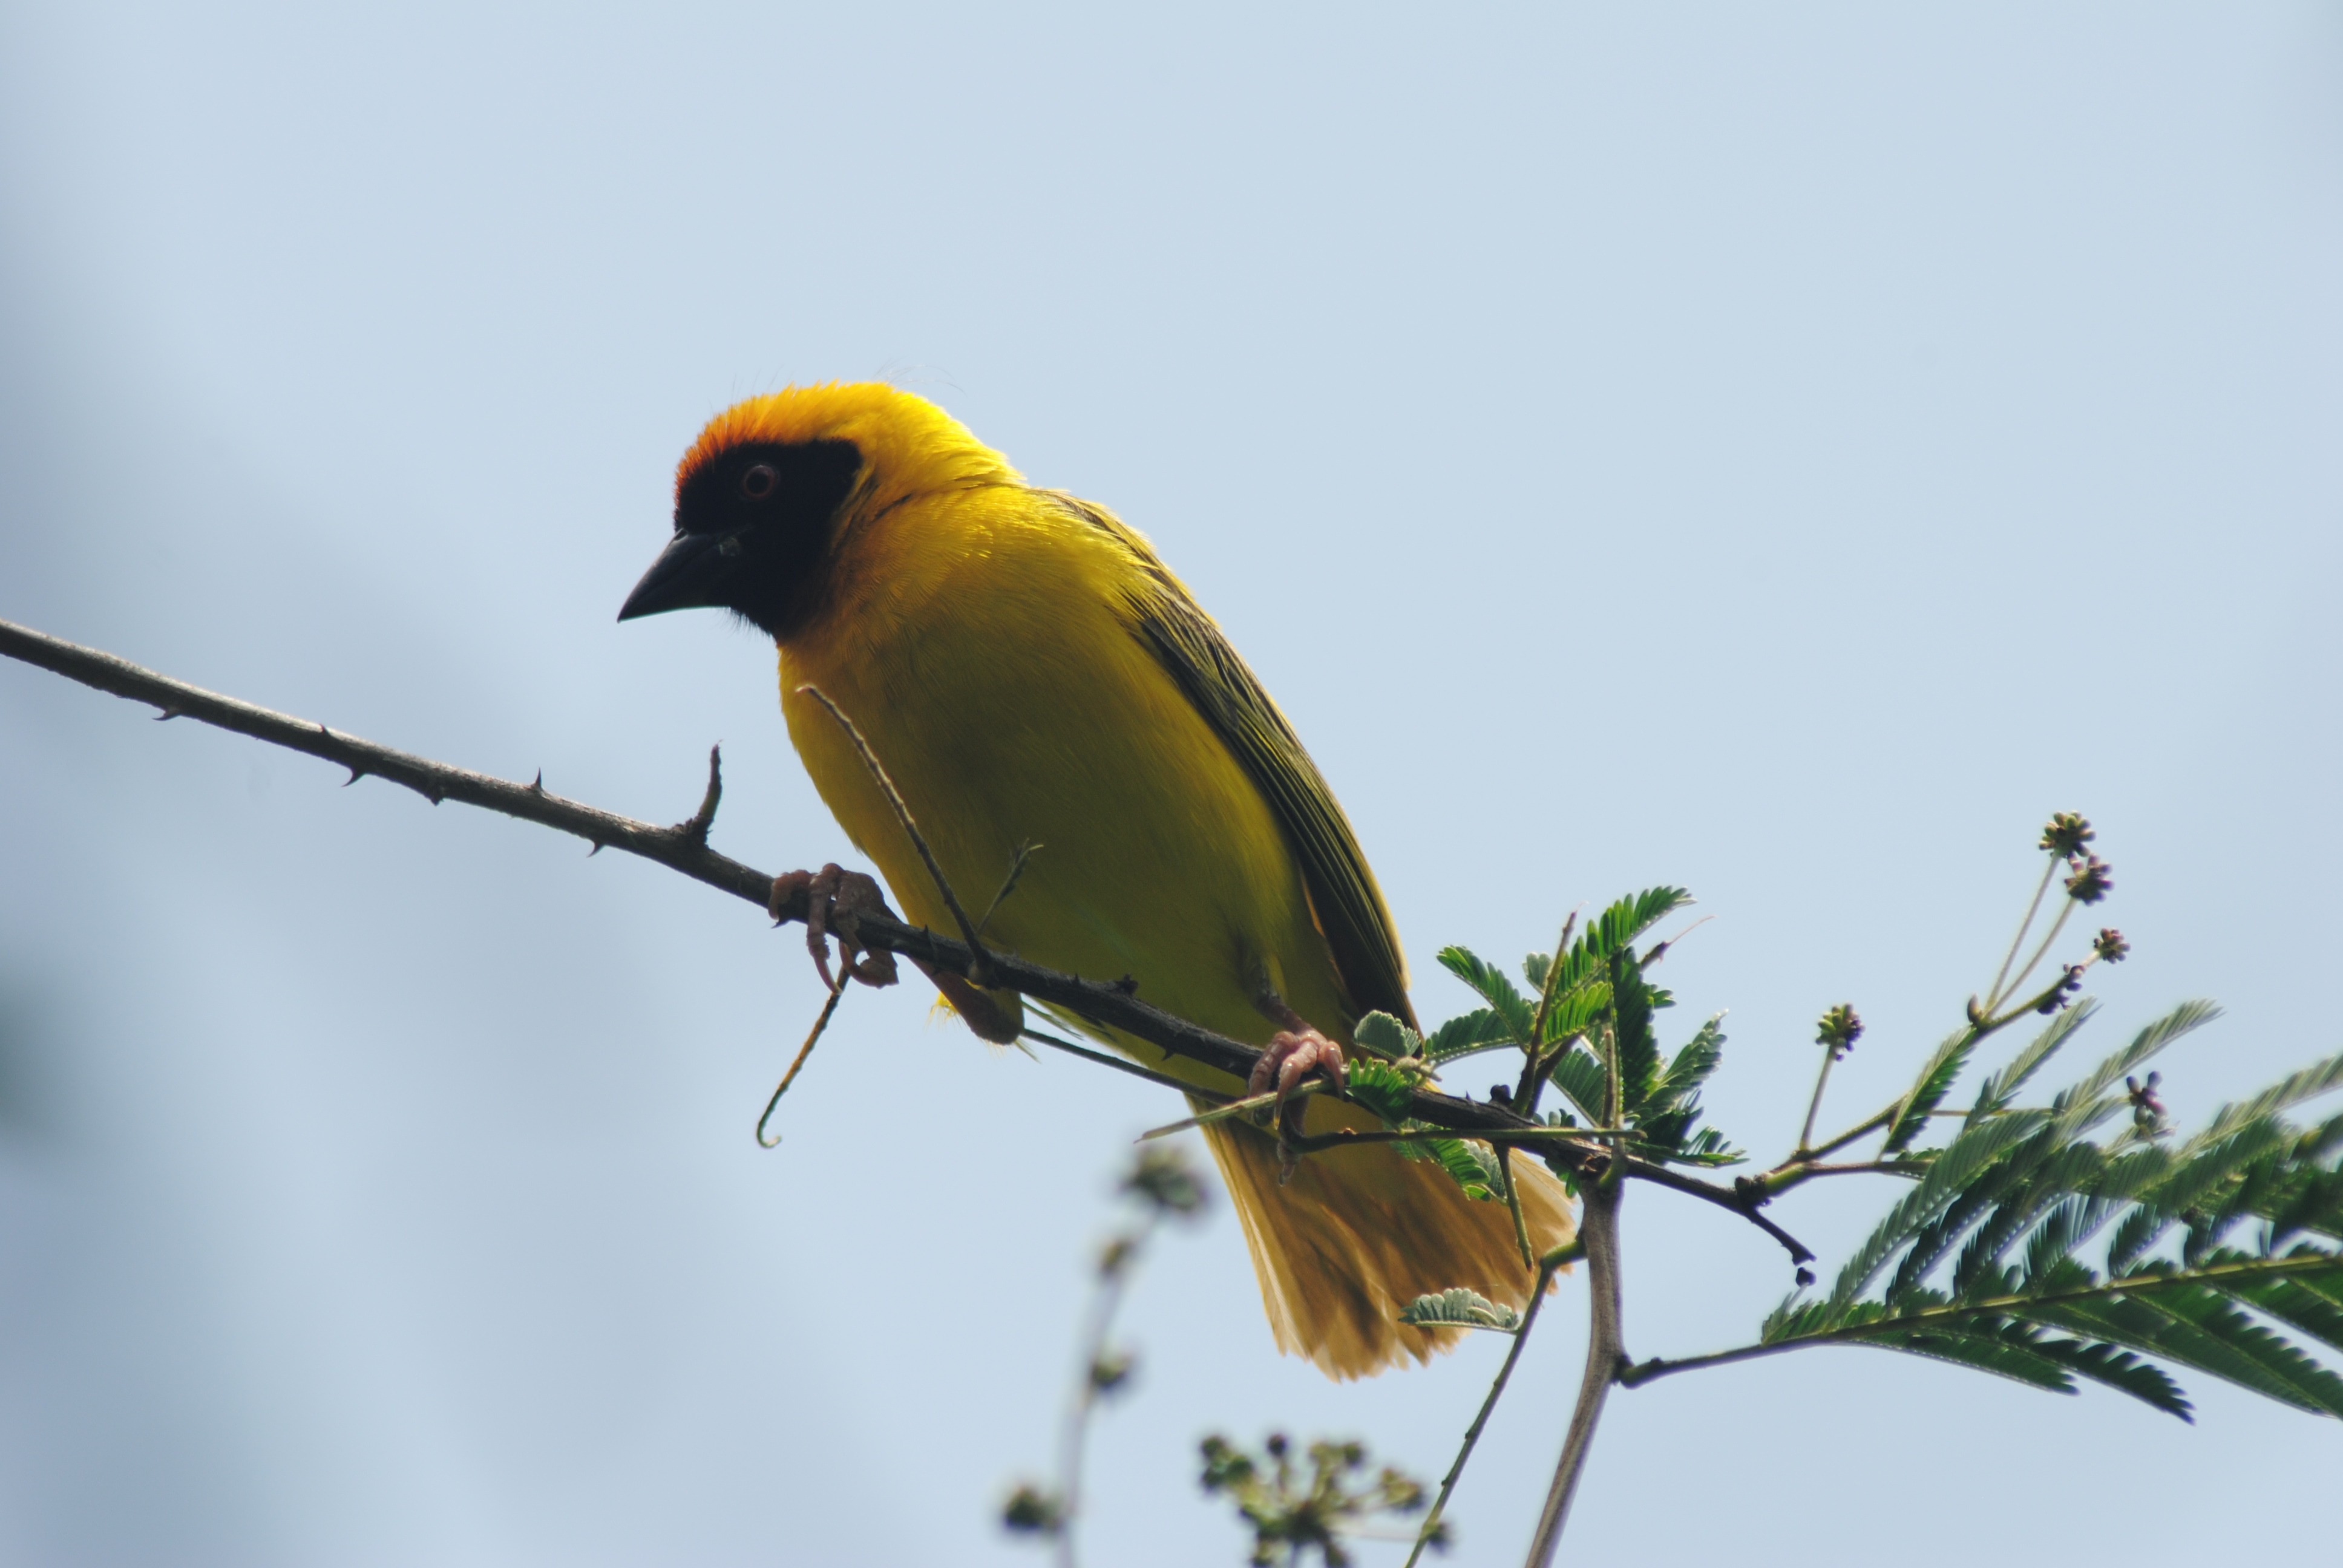
nature, branch, bird, flower, wildlife, beak, yellow, fauna, feathers, wings, vertebrate, finch, goldfinch, old world flycatcher, perching bird